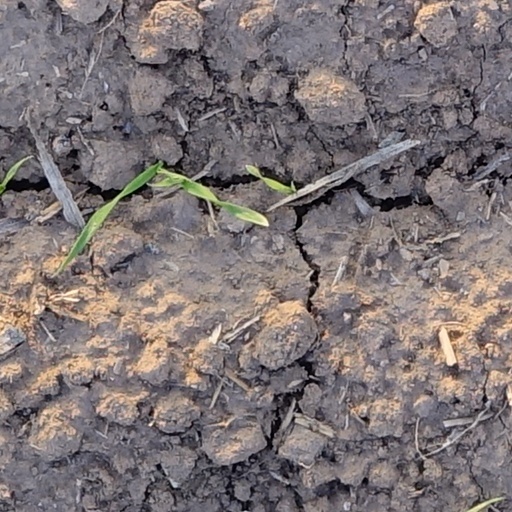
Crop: wheat